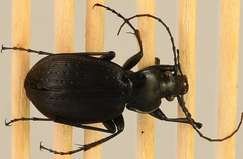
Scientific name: Carabus goryi
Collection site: Great Smoky Mountains National Park NEON (GRSM), plot GRSM_001